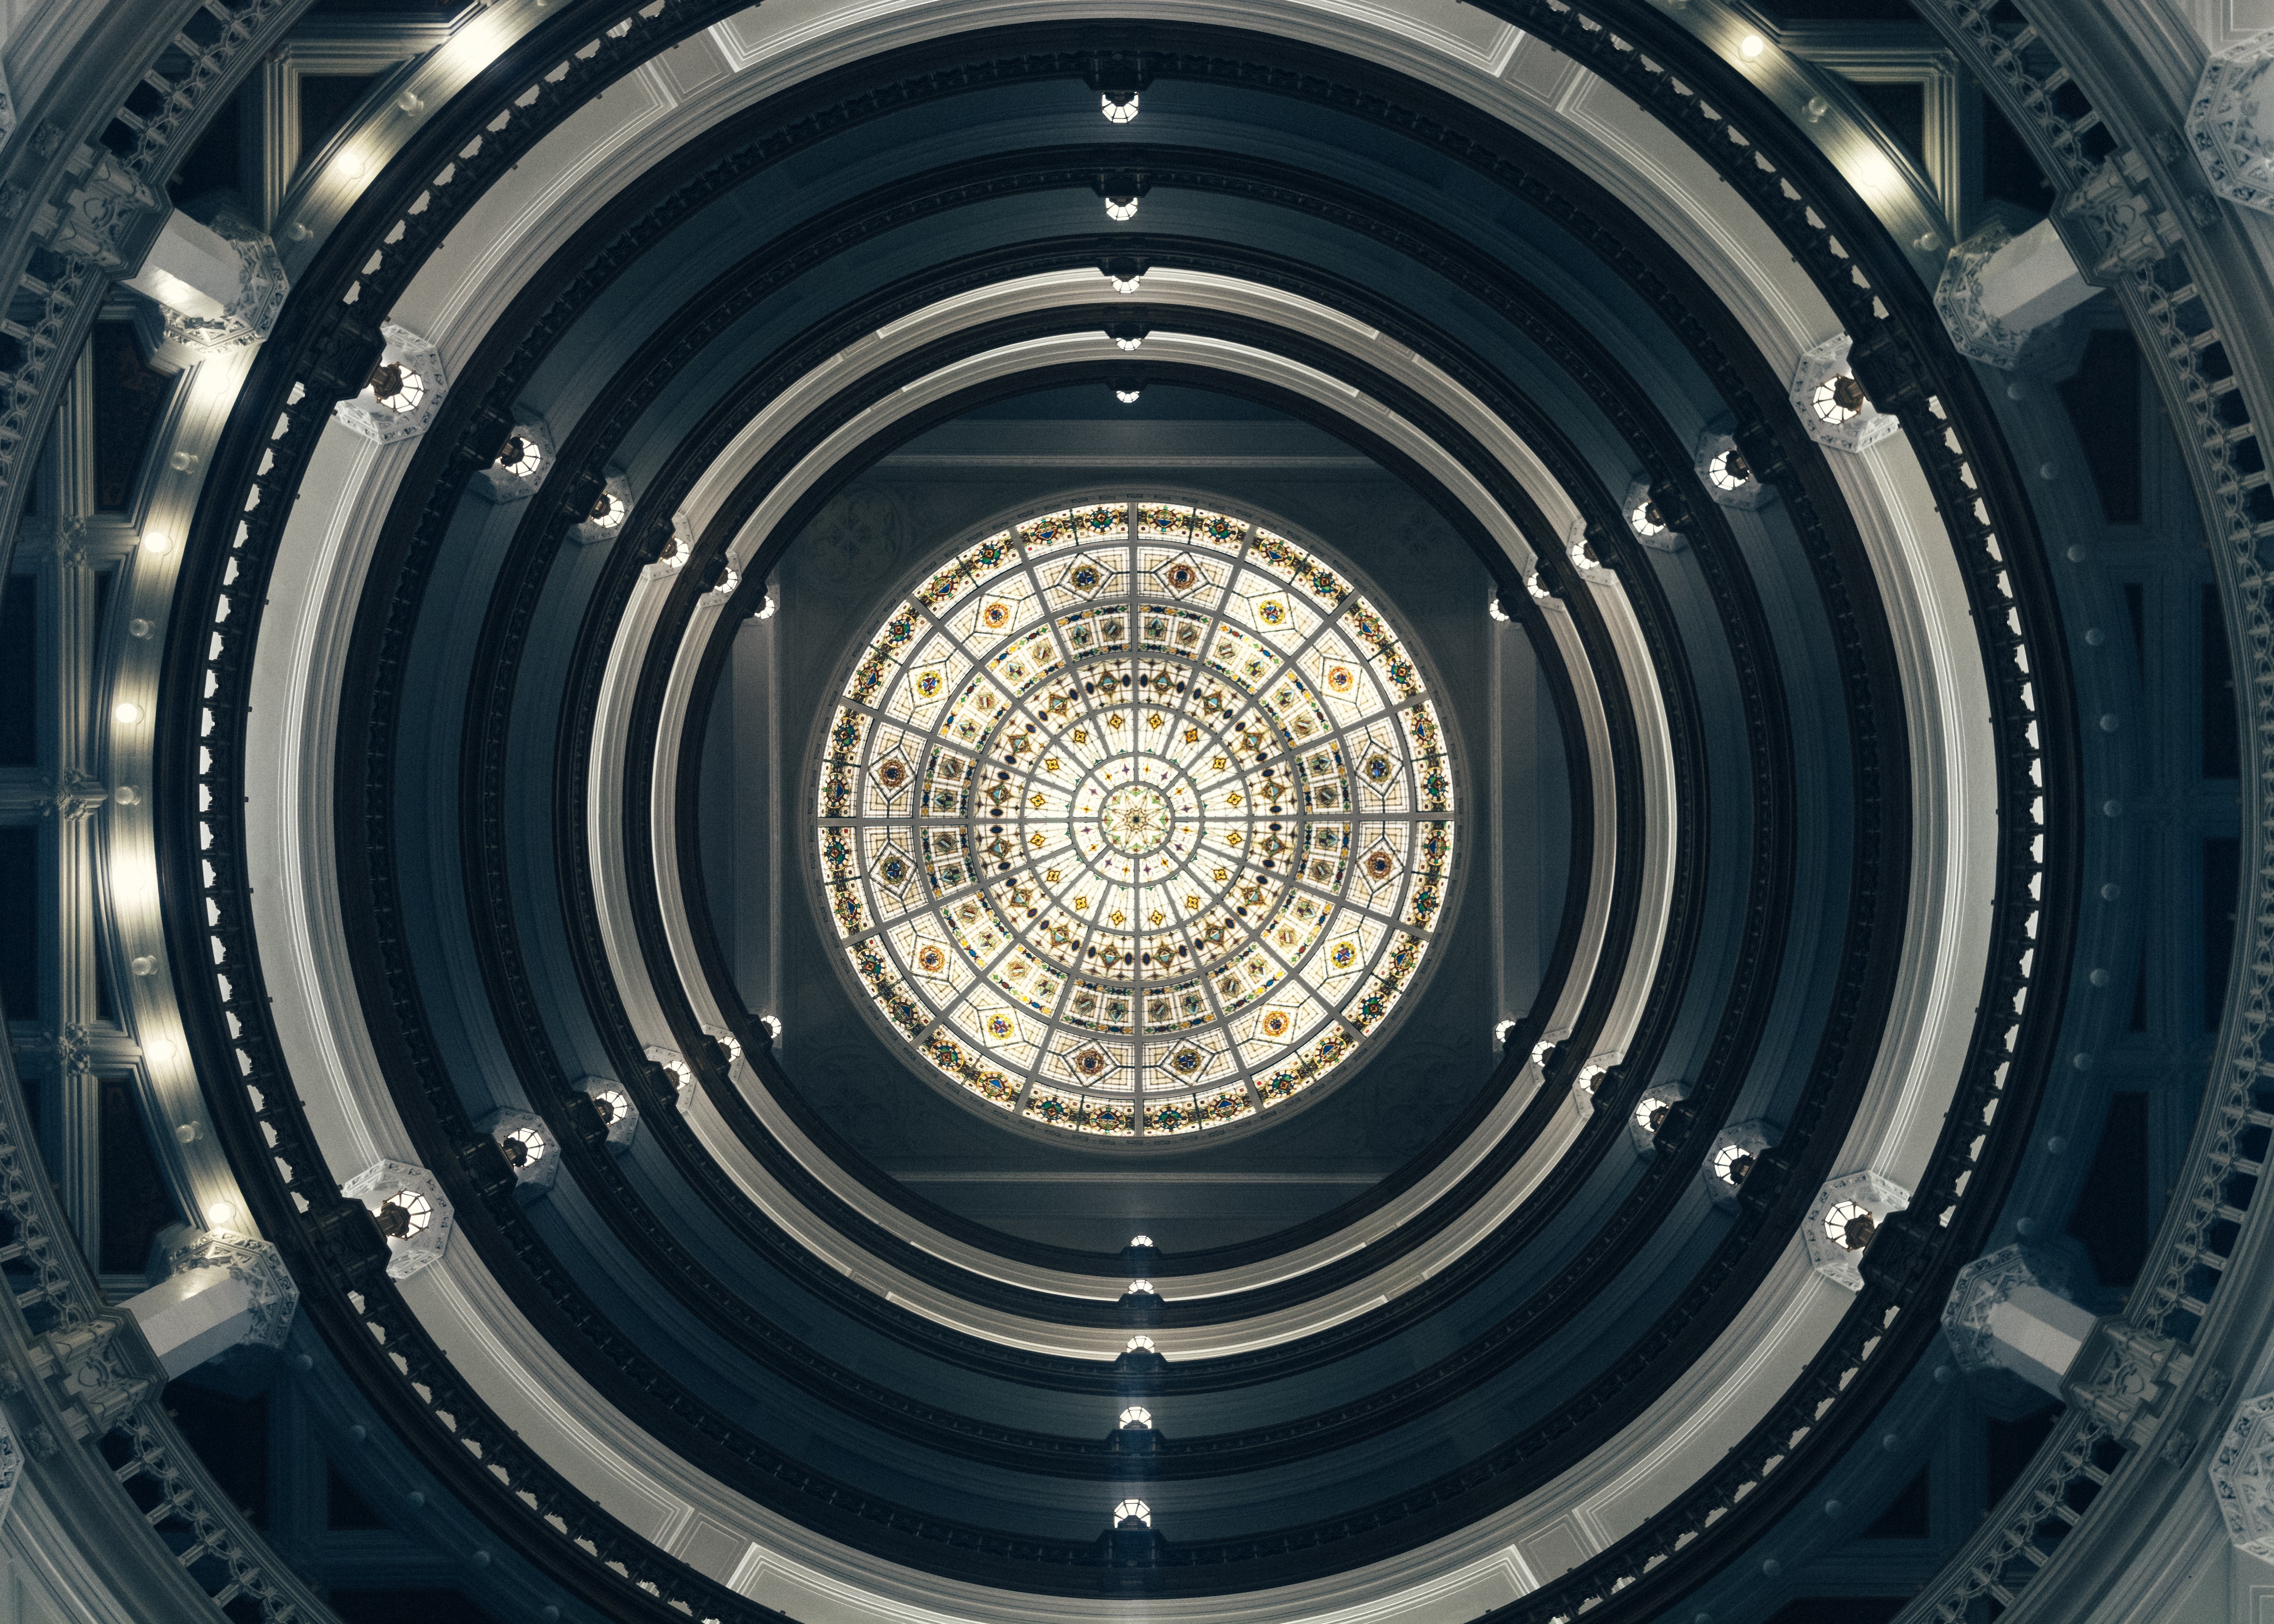
wheel, tire, circle, symmetry, rim, dome, hubcap, automotive tire, aircraft engine, tire care